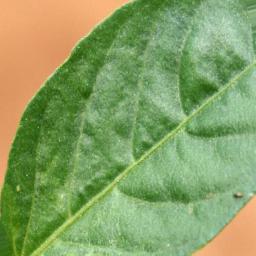
Label: mites_and_trips